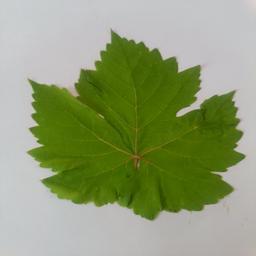
Label: Healthy Leaves